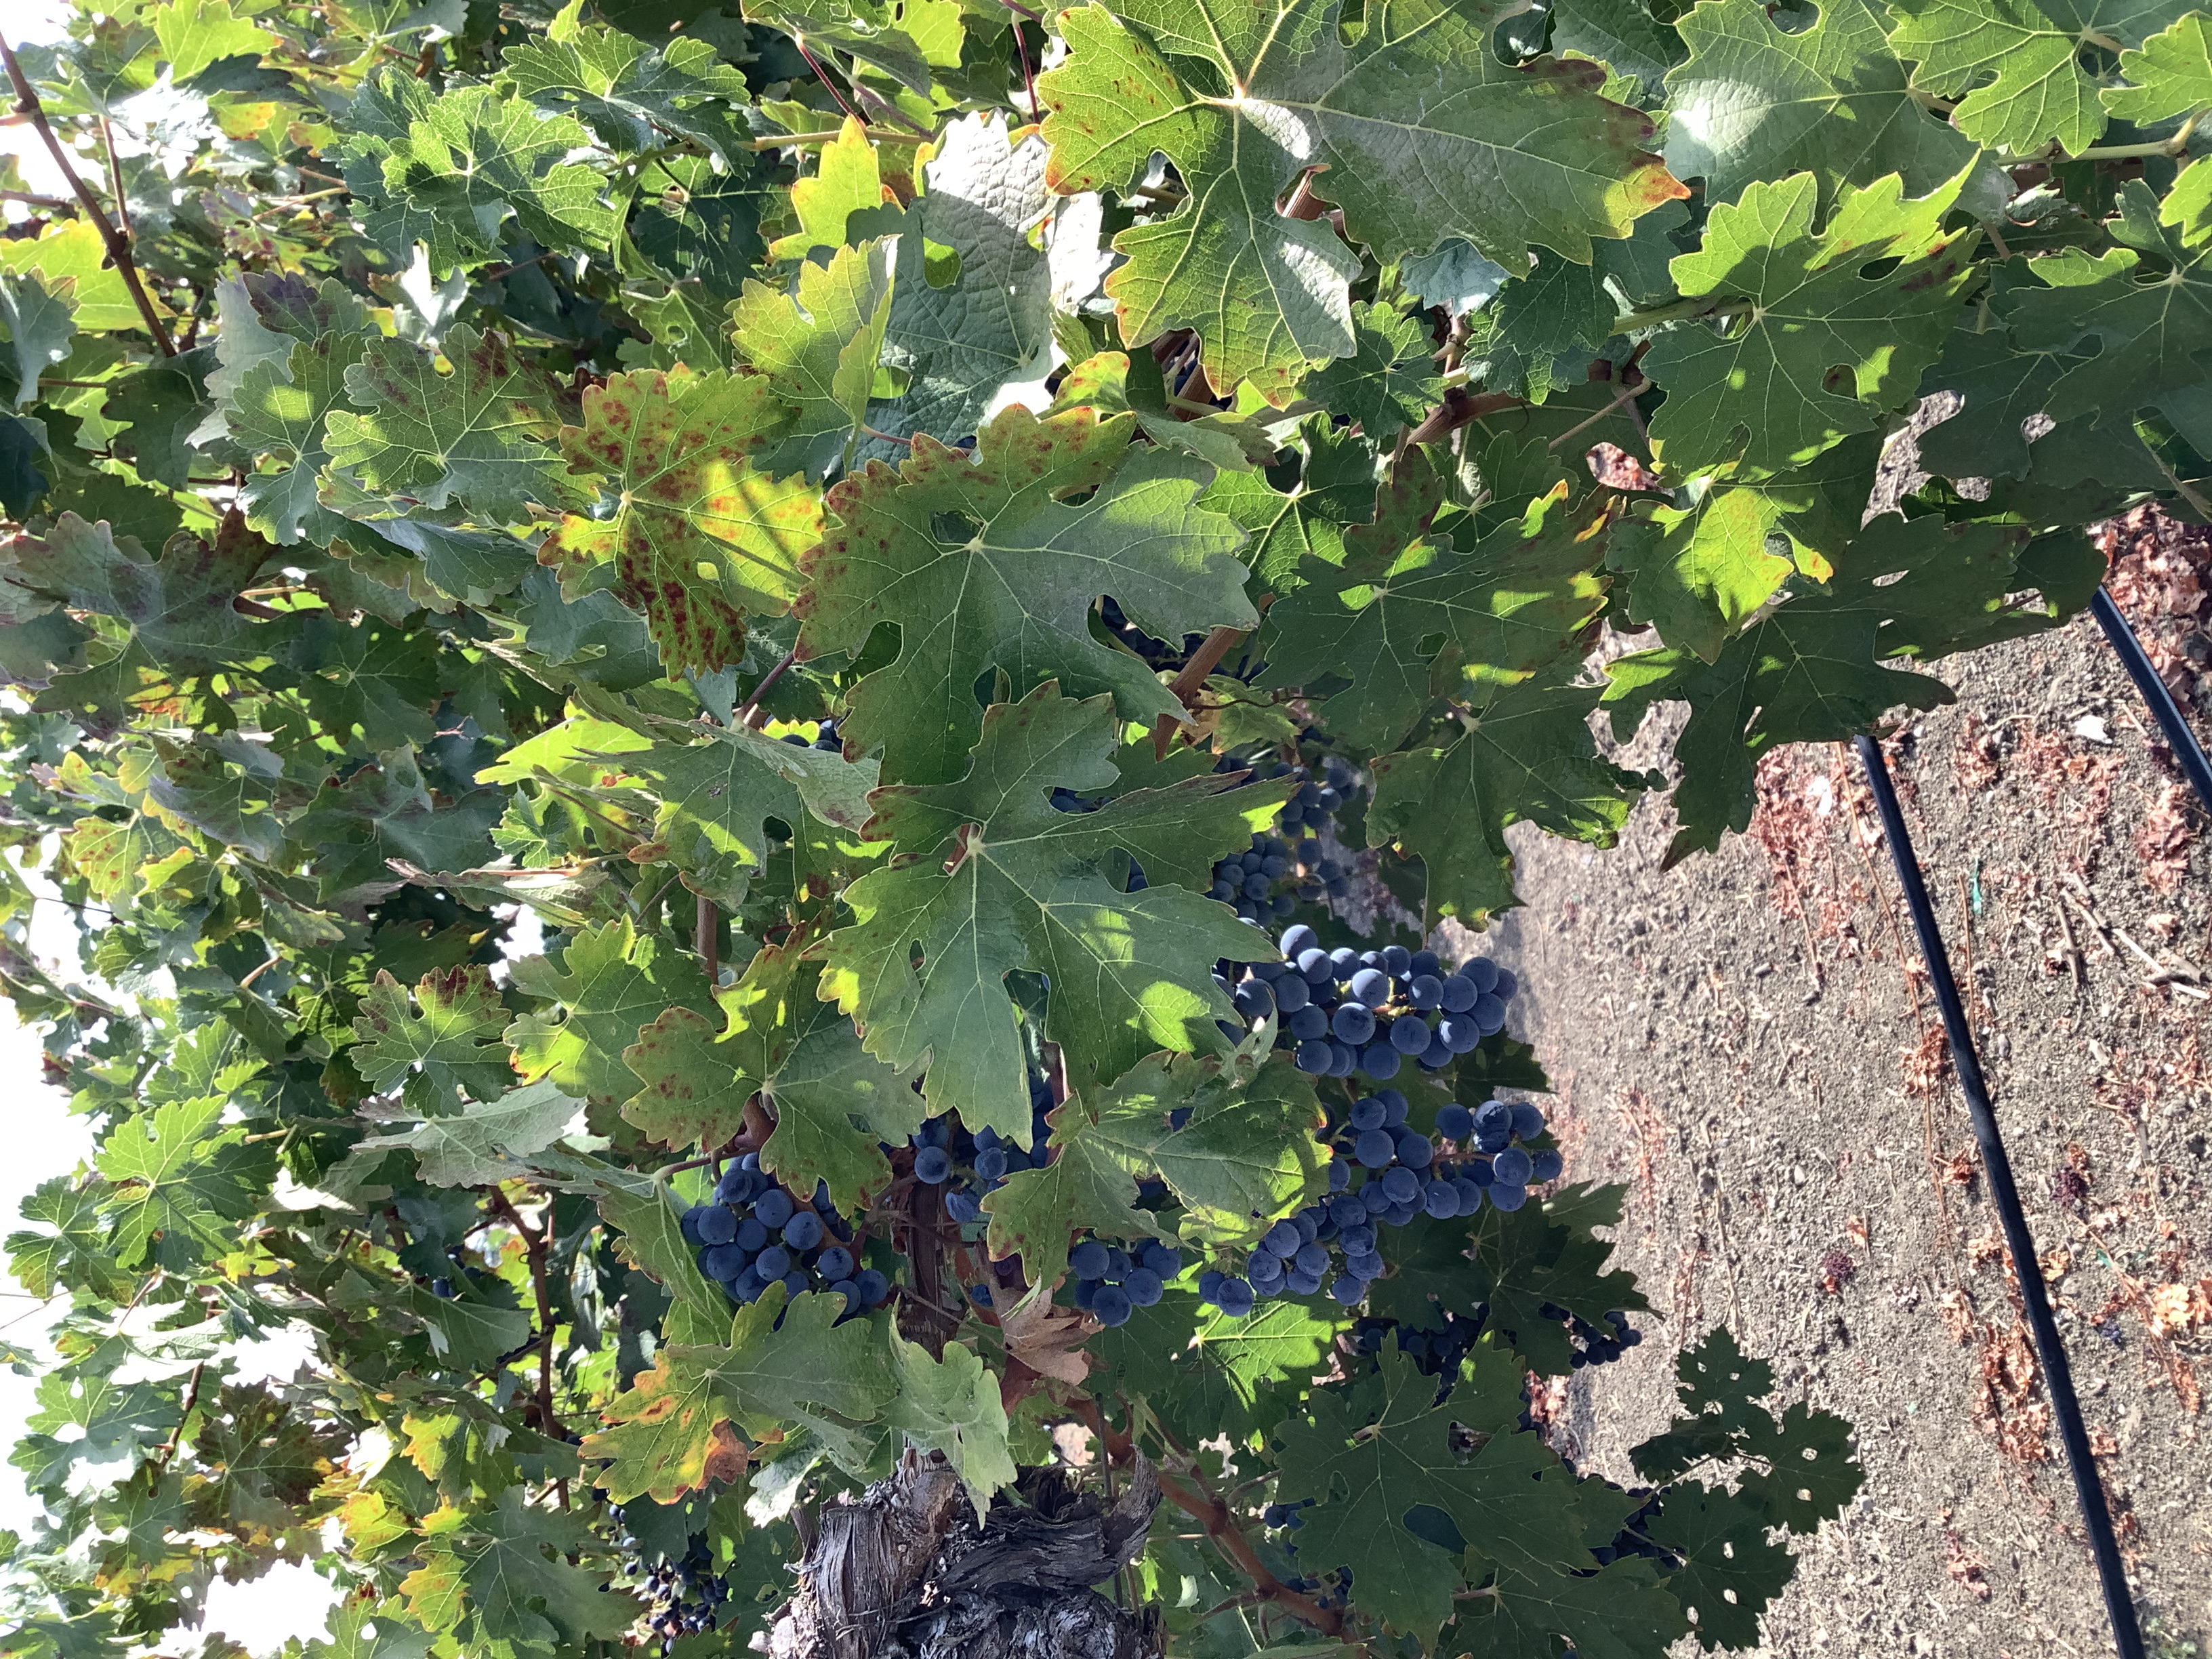
Label: Leafroll 3